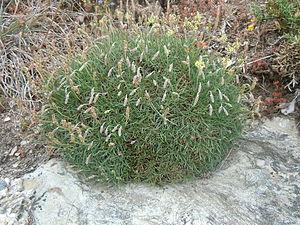
Plantain Caréné, Plantago holosteum, Belle-Île-en-Mer
Le plantain caréné, plantain à feuilles carénées ou plantain recourbé est une plante herbacée à souche ligneuse de la famille des Plantaginaceae.